The Scarf (film)

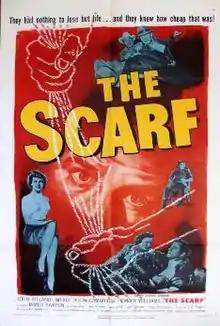
Theatrical release poster

The Scarf is a 1951 American film noir written and directed by Ewald André Dupont starring John Ireland, Mercedes McCambridge, James Barton, and Emlyn Williams. The screenplay concerns a man who escapes from an insane asylum and tries to convince a crusty hermit, a drifting saloon singer, and himself that he is not a murderer.